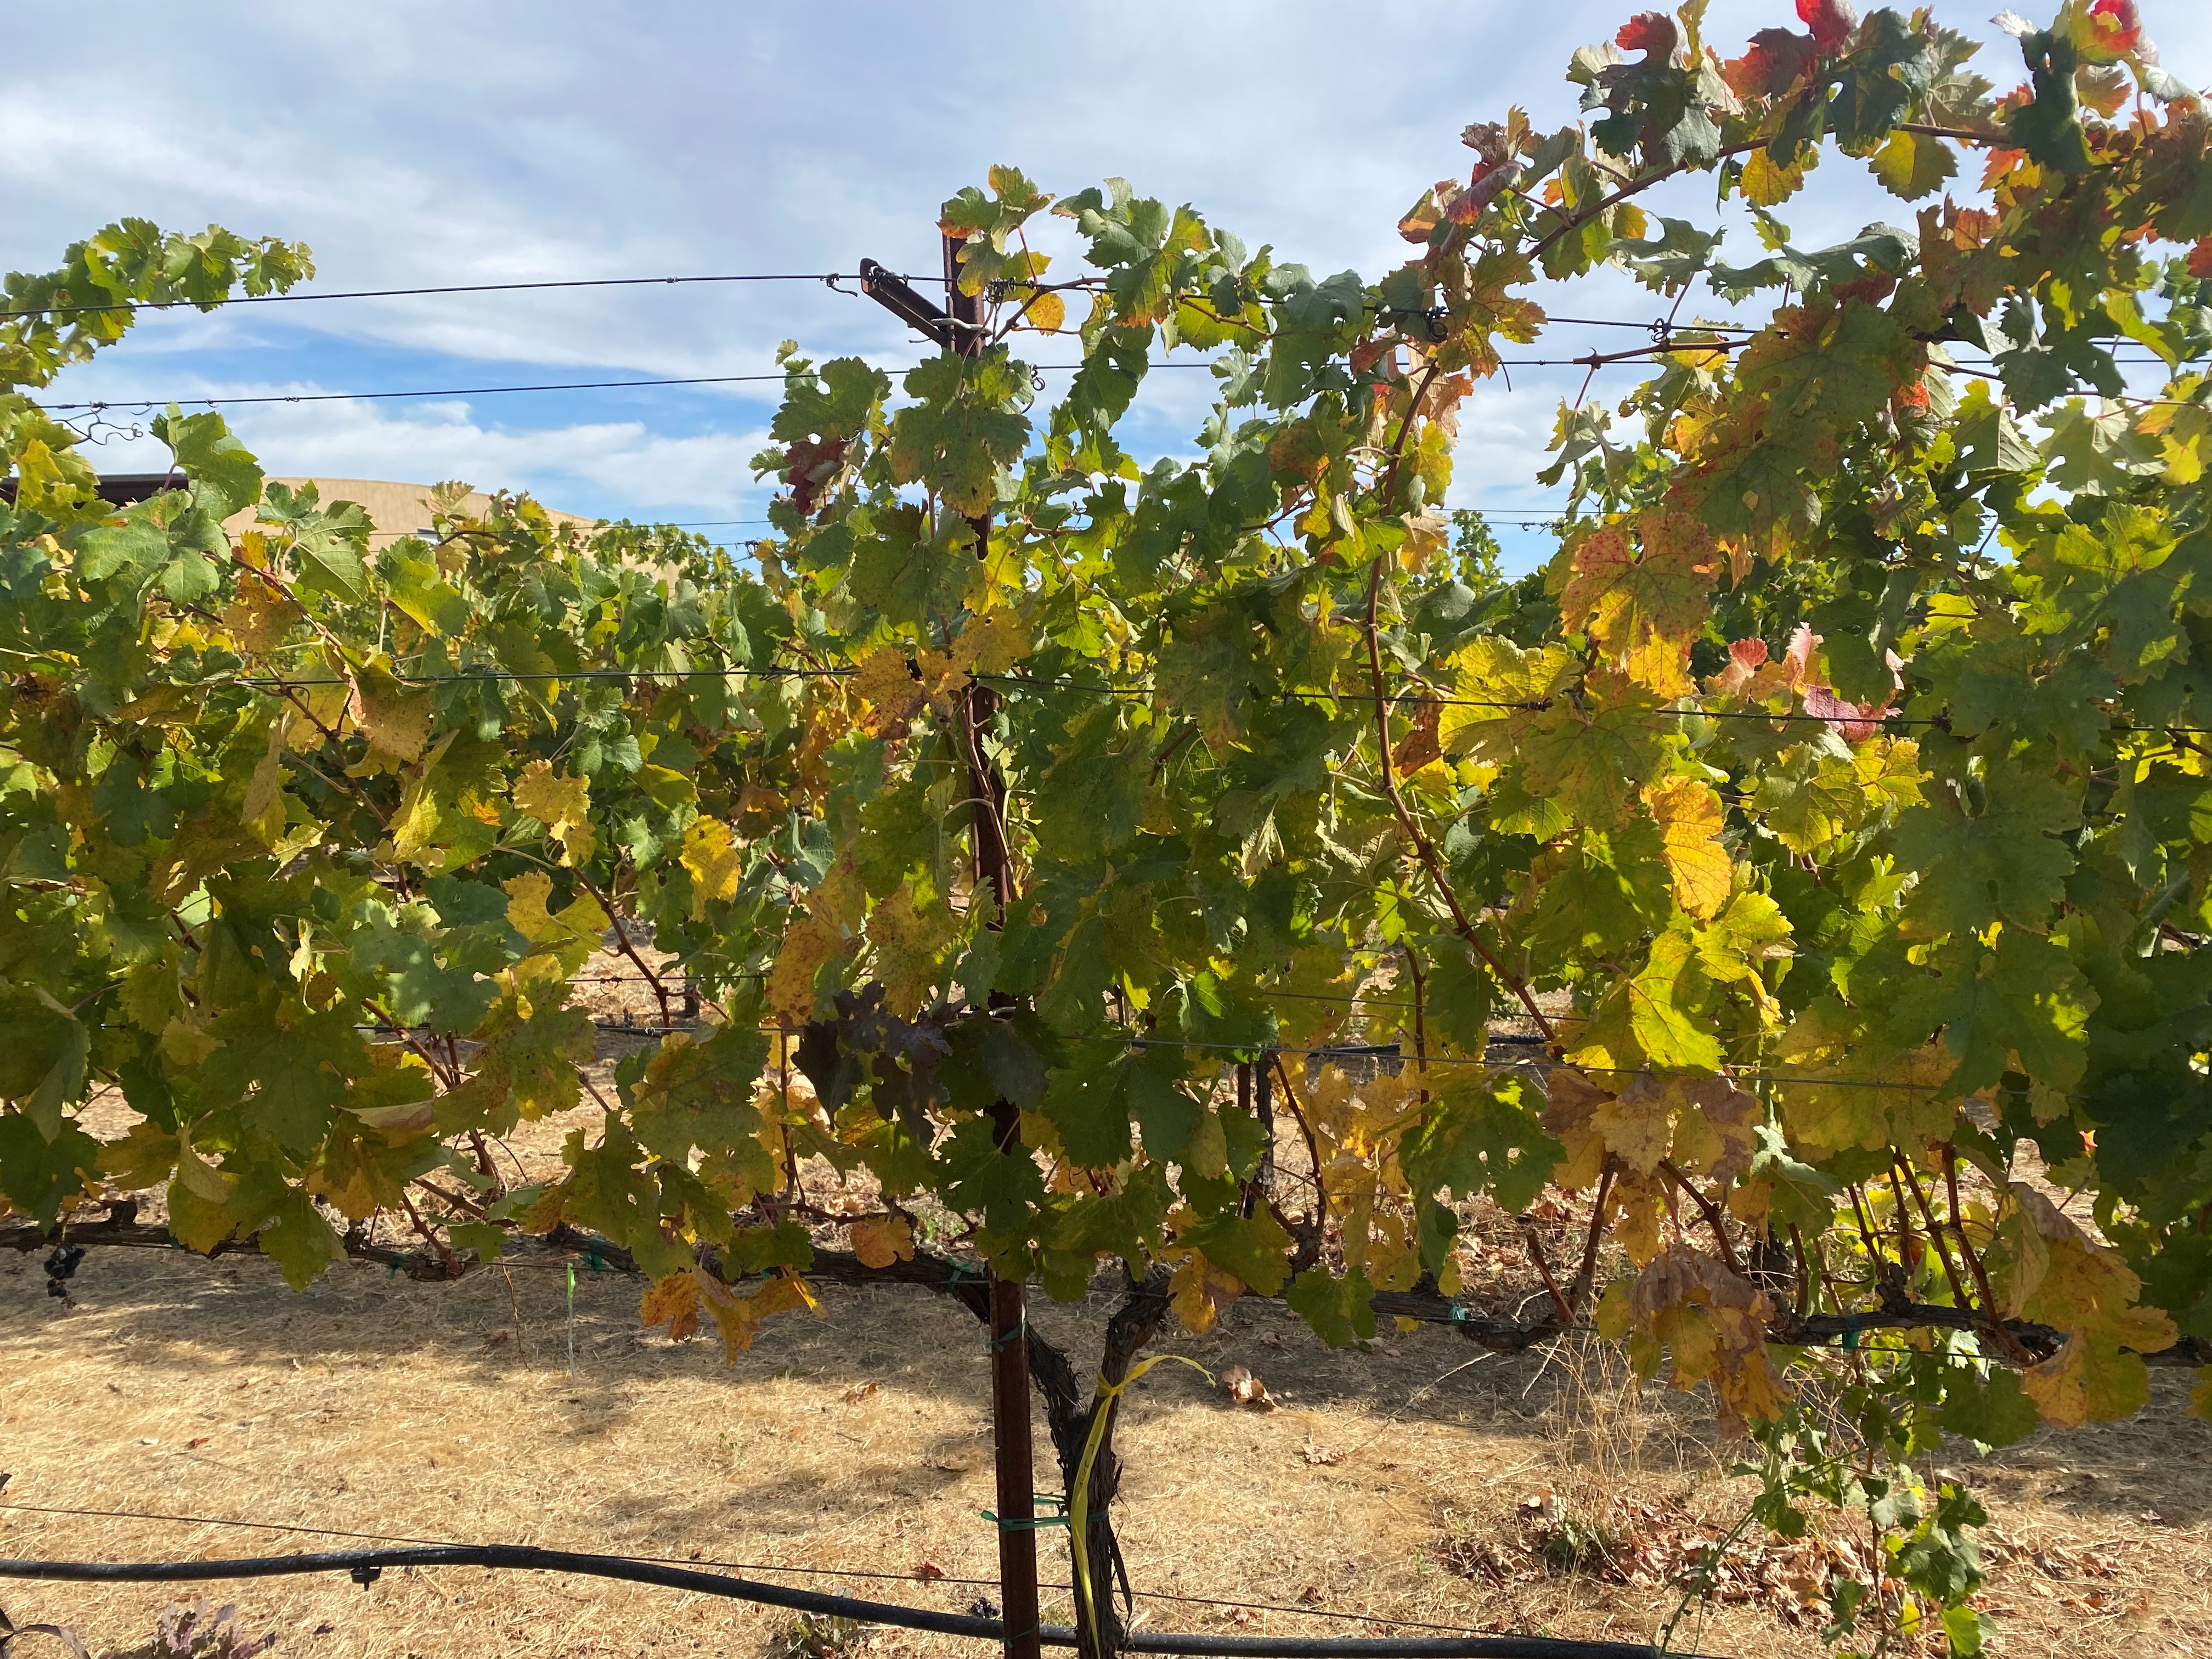
Label: Other Red